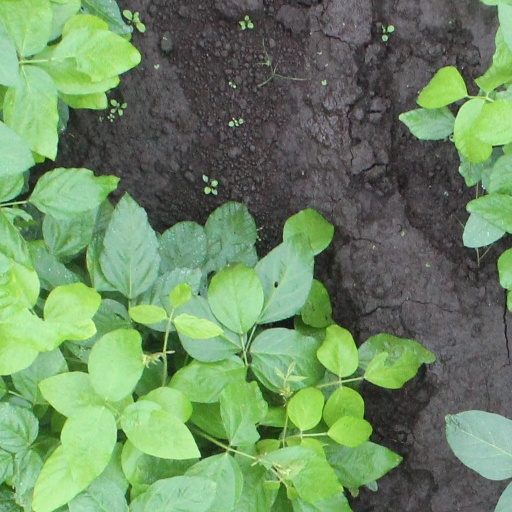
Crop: soybean